West 147th–149th Streets Historic District

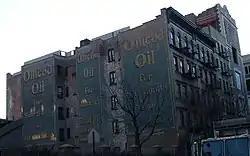
West 147th–149th Streets Historic District, March 2009

West 147th–149th Streets Historic District is a national historic district in Harlem, New York, New York. It consists of 60 contributing buildings; 58 tenements, one school, and one stable built between 1894 and 1905. With the exception of the stable, all of the buildings are five or six stories tall, all with brick facades. Most have some form of terra cotta ornament and all have pressed metal cornices. The earlier buildings reflect the Romanesque Revival style, with ornamental inspiration drawn from Renaissance and French Beaux-Arts styles.